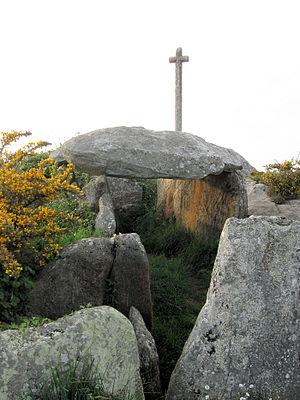
Portsall est une localité côtière faisant partie de la commune de Ploudalmézeau, située dans le nord-ouest du Finistère au bord de la mer d'Iroise. Ses habitants sont les Portsallais.
Ploudalmézeau [pludalmezo] est une commune française du département du Finistère, en région Bretagne. Elle appartient à la Communauté de communes du Pays d'Iroise et comprend deux pôles, l'un rural autour du bourg, l'autre maritime à Portsall, avec un port dans un aber. La côte se caractérise par un littoral préservé ; de petites criques, des dunes et de grandes plages de sable comme celle de Treompan. Cette côte, bordée par la Manche, a connu une catastrophe maritime et écologique avec le naufrage du pétrolier Amoco Cadiz à Portsall en mars 1978.
Le Guilliguy est un promontoire dominant le port de Portsall, dans le département du Finistère. Il offre un panorama sur le port de Portsall et sur le grand large.